Lugene Sanders

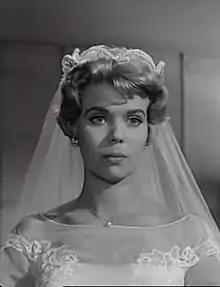
Sanders in "Tormented" (1960)

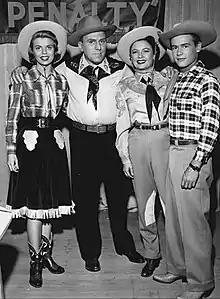
Cast of TV's "The Life of Riley", L-R: Lugene Sanders, William Bendix, Marjorie Reynolds, and Wesley Morgan

Trevalene Lugene Solomon (born September 17, 1934 or 1935) is an American retired actress and former child star. The peak of her career was during the mid-1950s. Before getting married and retiring from acting in the early 1960s, Solomon went under the name Lugene Sanders.